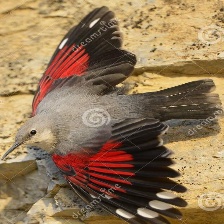
Species: WALL CREAPER
Scientific name: TICHODROMA MURARIA